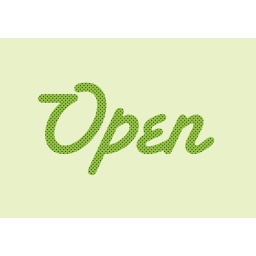
Plain and simple Open sign for the window by the door.